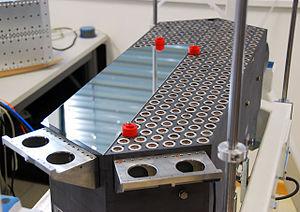
Le Télescope géant européen, en anglais Extremely Large Telescope, est un télescope terrestre, faisant partie de la série des trois télescopes géants en cours de construction, qui doit être inauguré en 2025. Construit par l'Observatoire européen austral il doit permettre des avancées majeures dans le domaine de l'astronomie grâce à son miroir primaire d'un diamètre de 39 mètres.